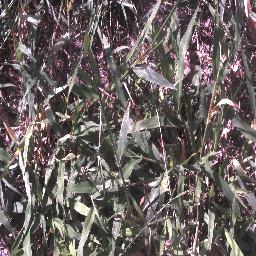
Label: negative